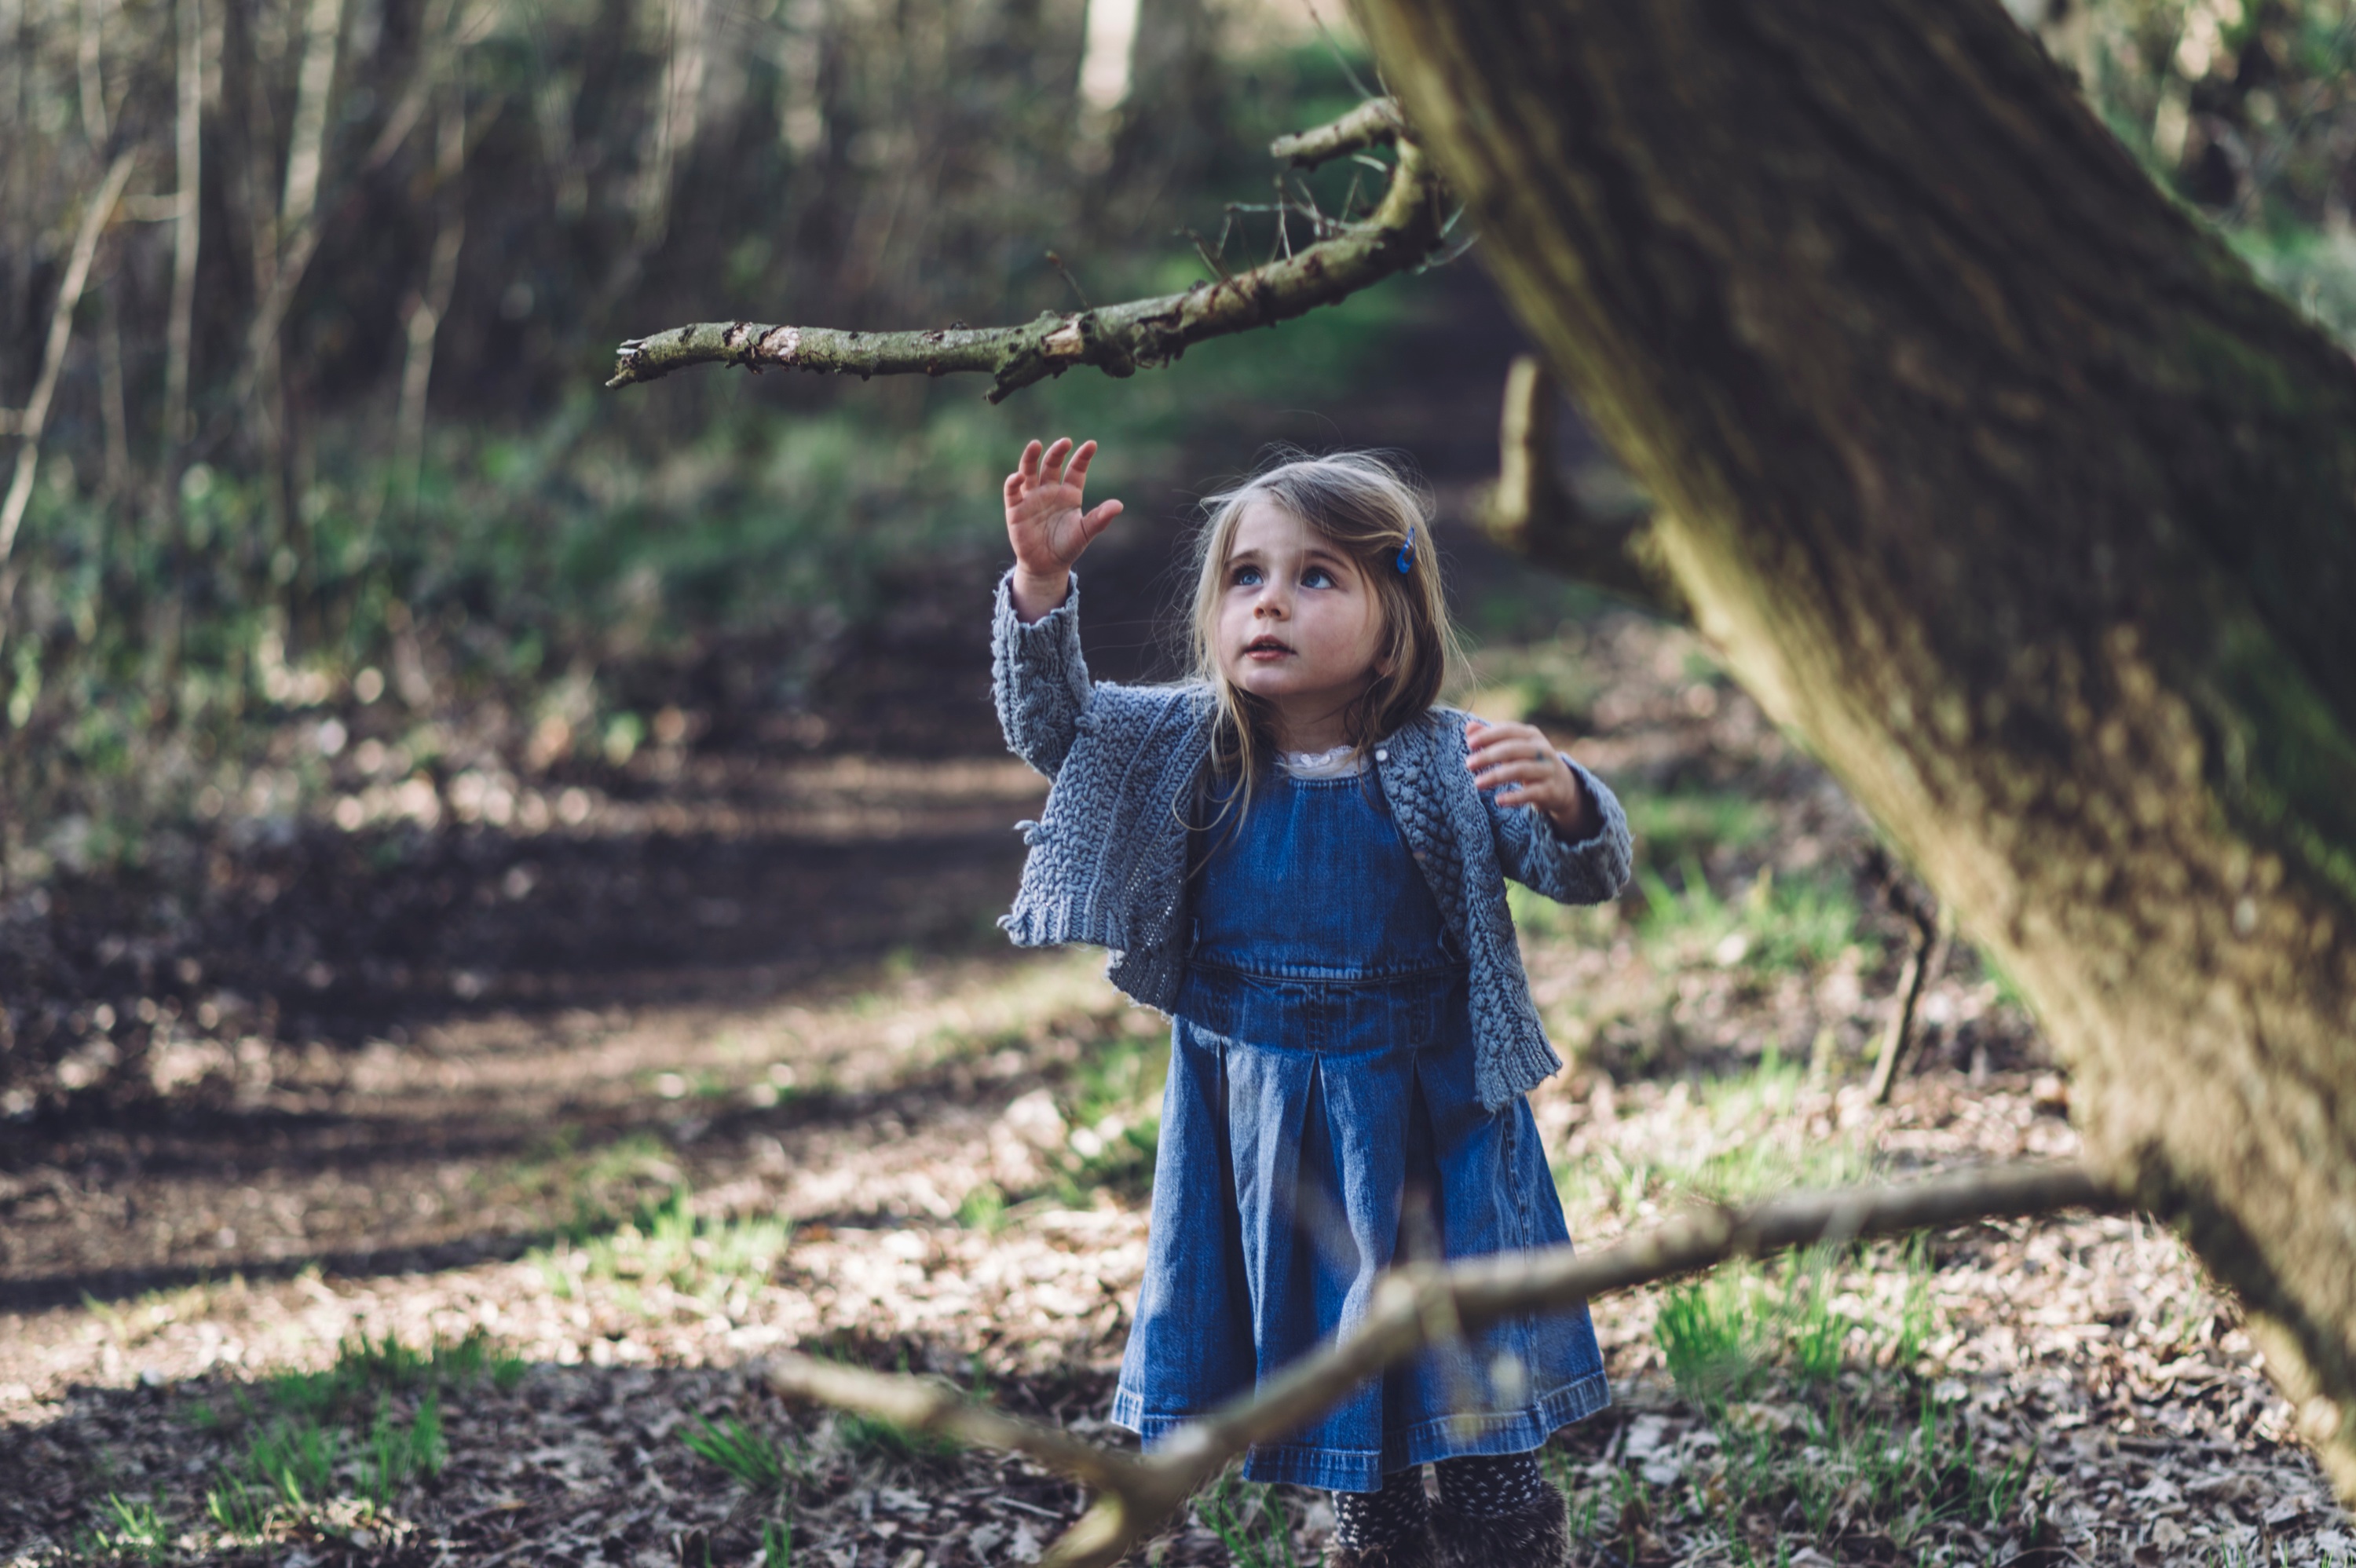
tree, nature, forest, people, flower, spring, autumn, child, woodland, habitat, woody plant